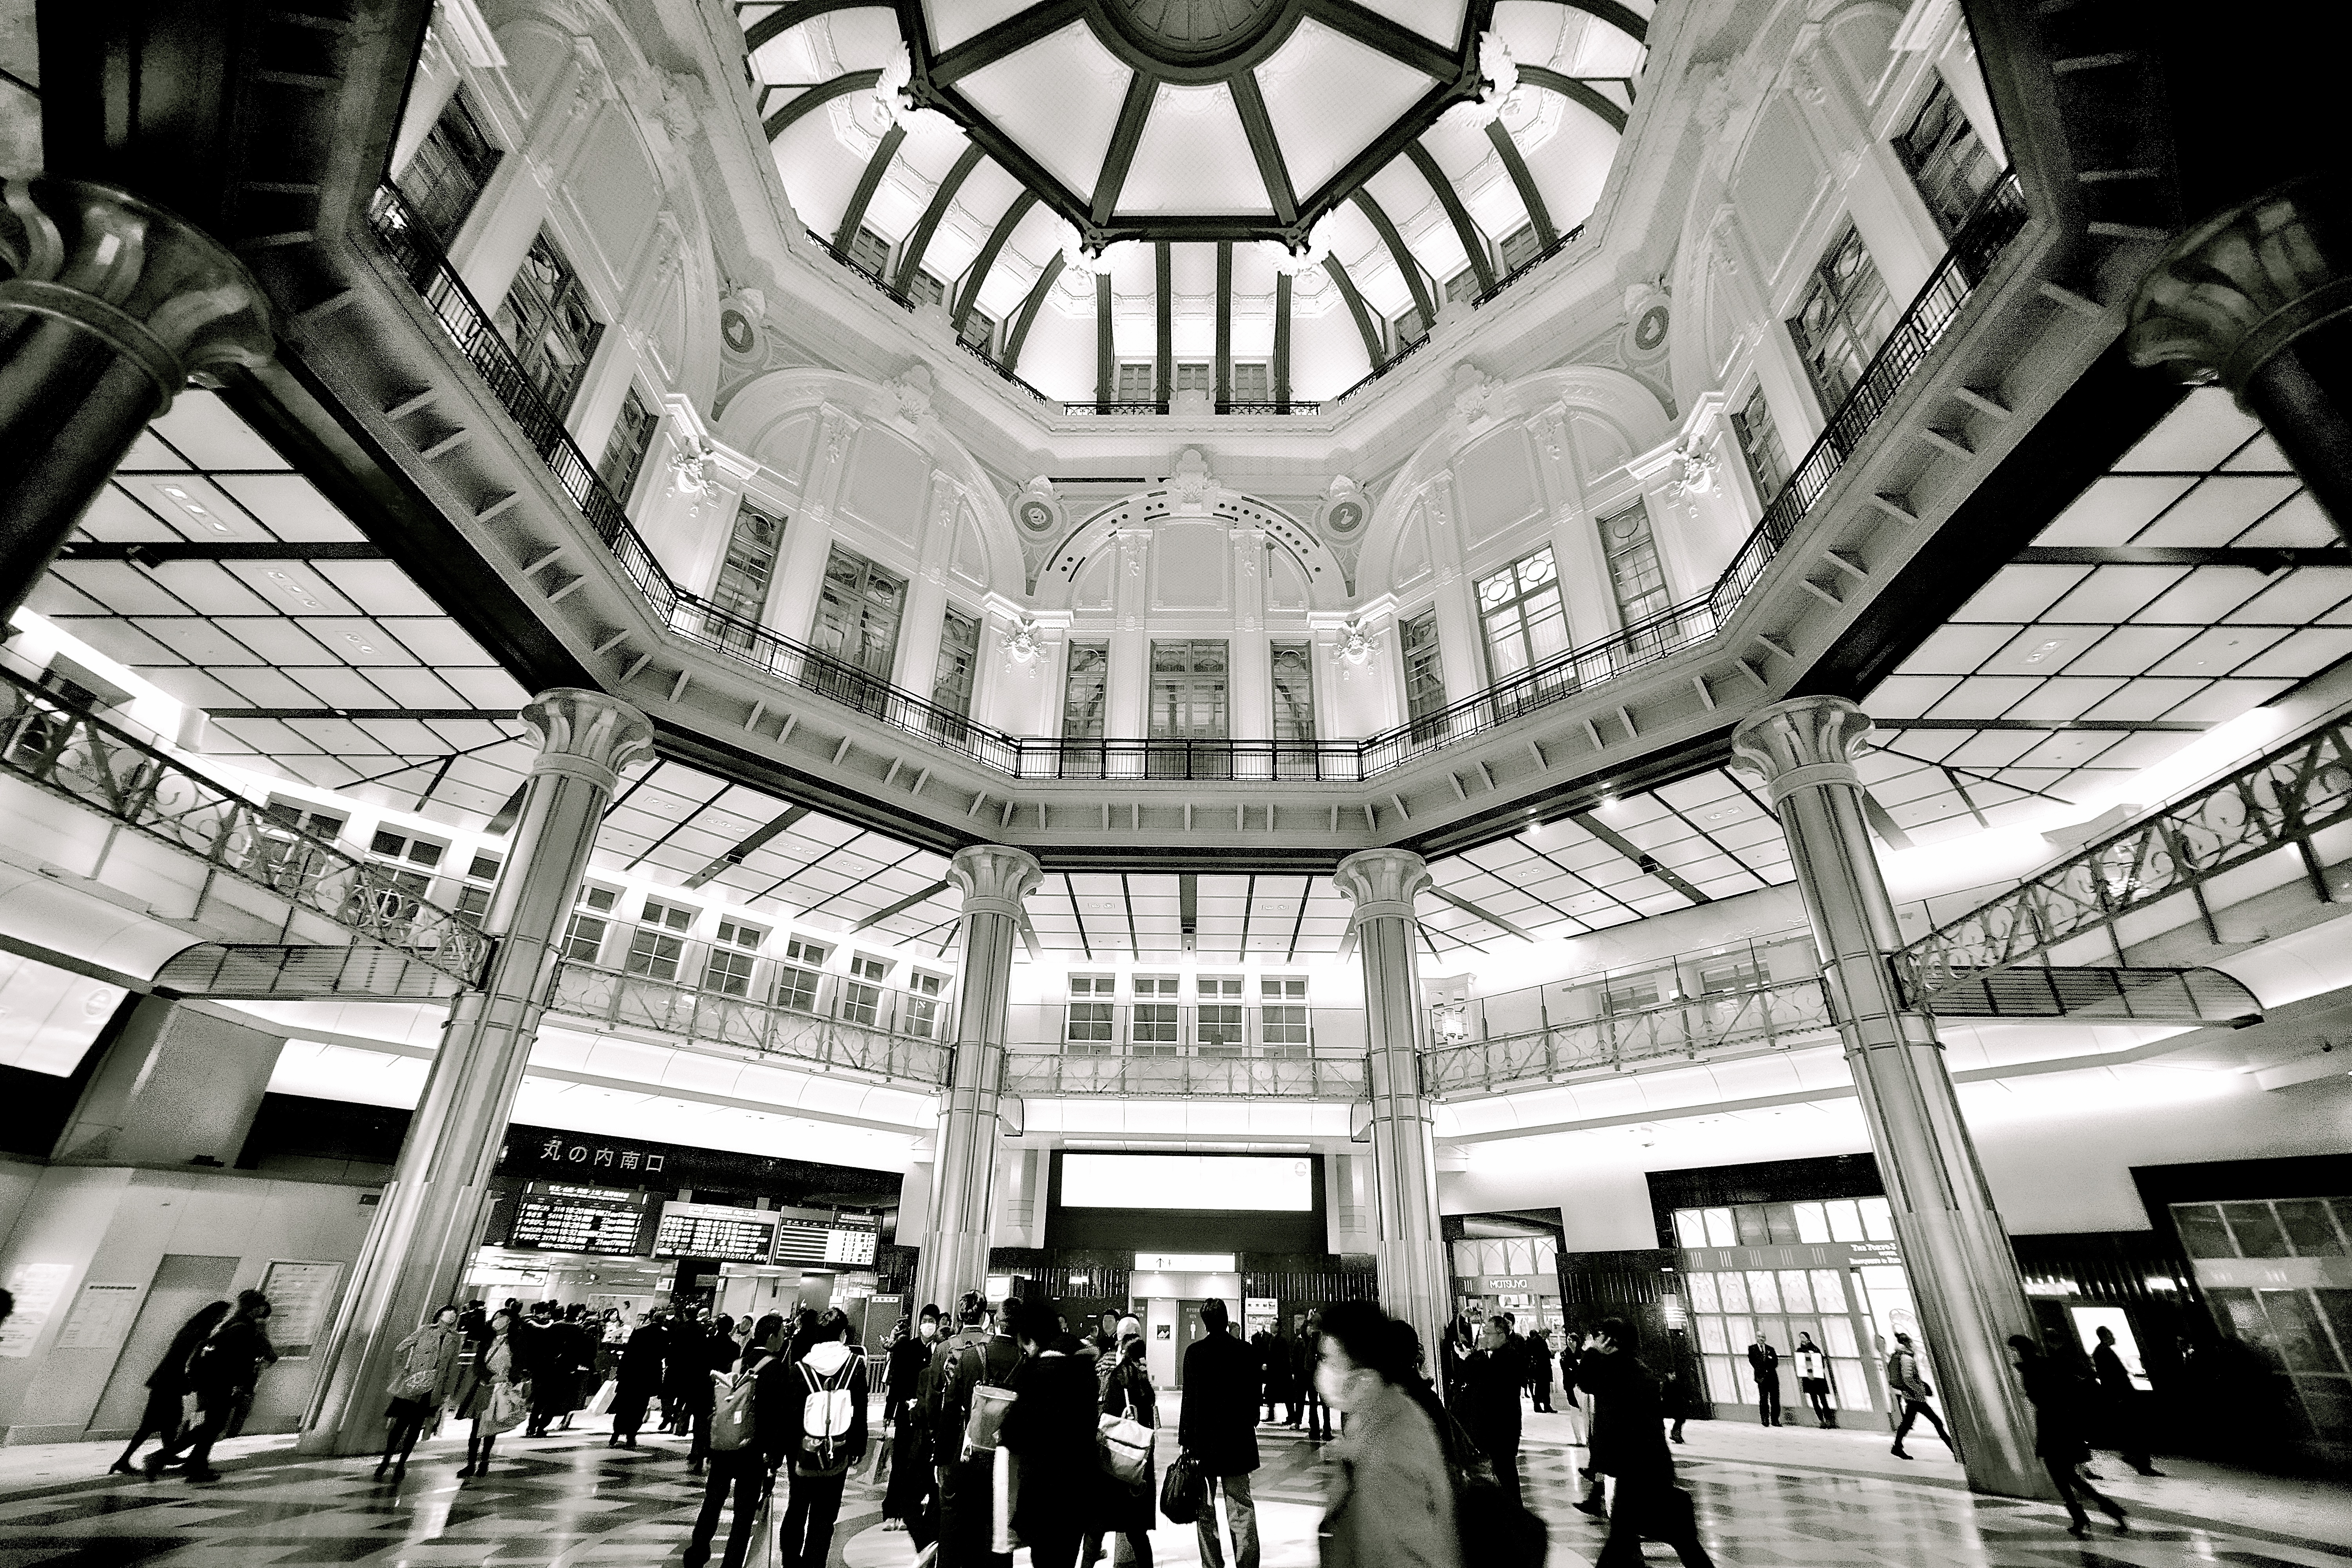
black and white, architecture, building, monochrome, bw, blackandwhite, symmetry, tourist attraction, ilce7m2, tokyostation, superwideheliar15mm, marunouchi, metropolis, monochrome photography